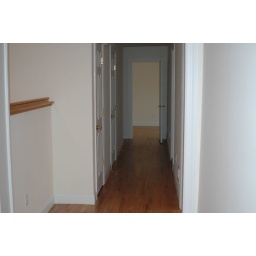
main floor hallway to 2 bedrooms and back around to the kitchen